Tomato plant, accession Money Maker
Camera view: bottom (45 deg); turntable rotation: 120 degrees
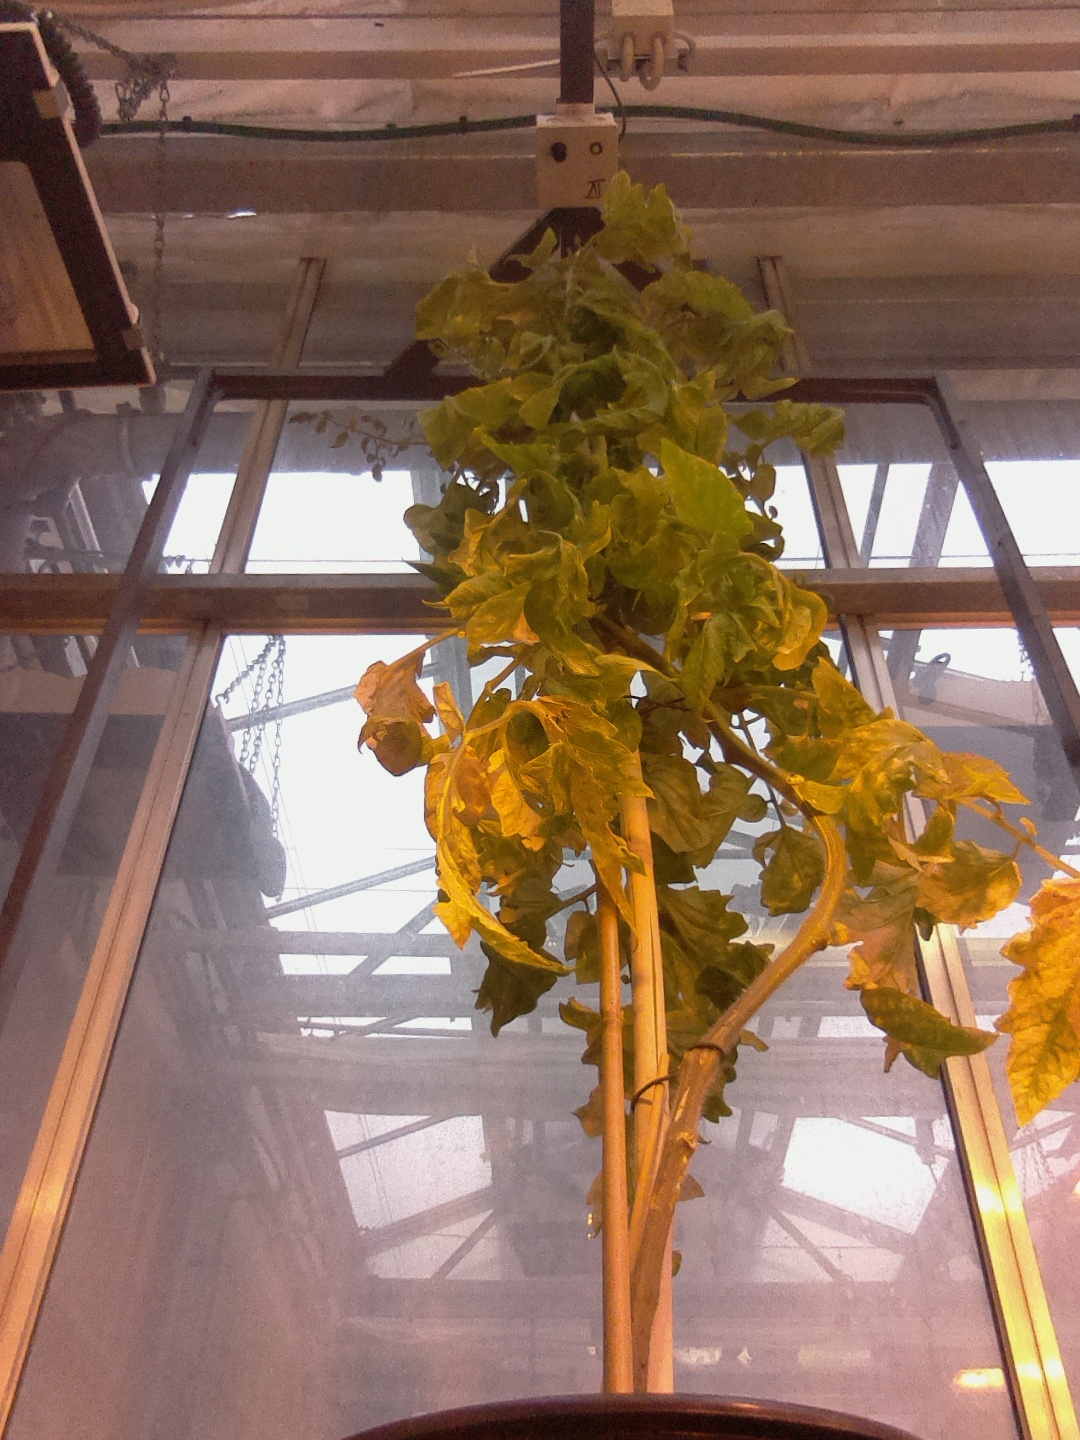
BBCH growth stage 80: fruits start showing typical ripe color (orange -> red)